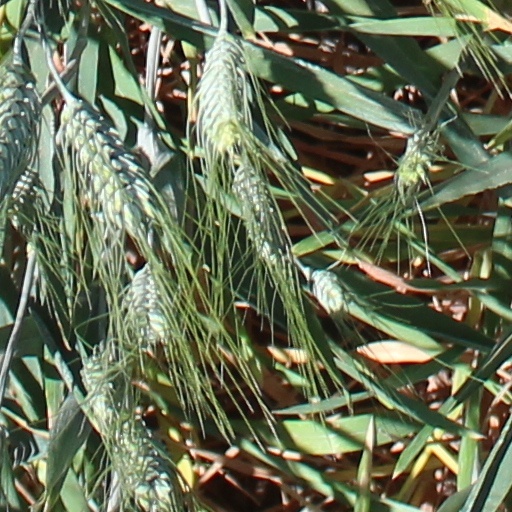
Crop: wheat